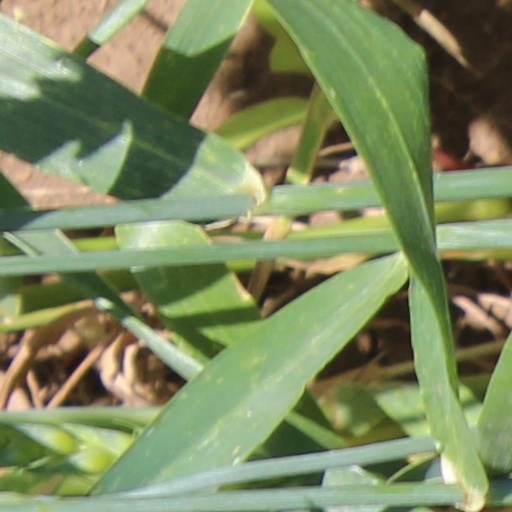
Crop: wheat